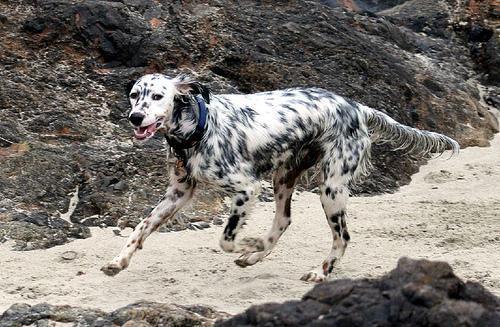
English_setter